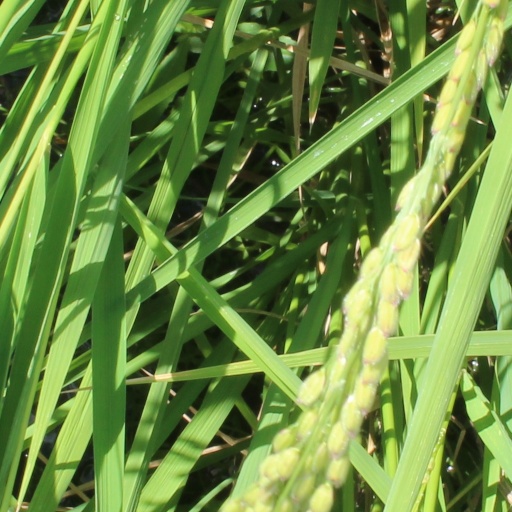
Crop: rice